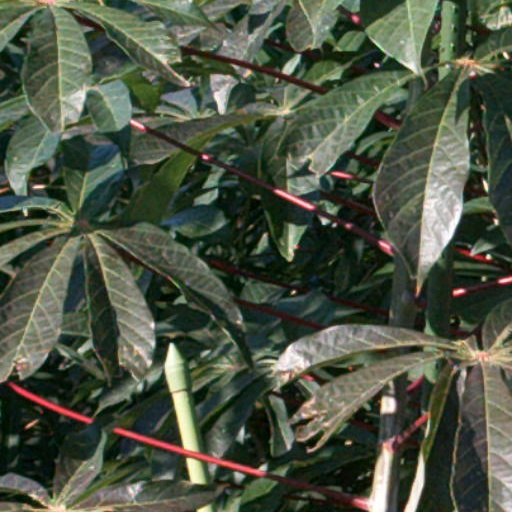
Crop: cassava